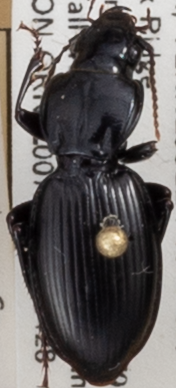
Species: Cyclotrachelus fucatus
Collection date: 2021-04-28
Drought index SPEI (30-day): -0.97
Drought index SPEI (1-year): -0.048
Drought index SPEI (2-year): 2.09